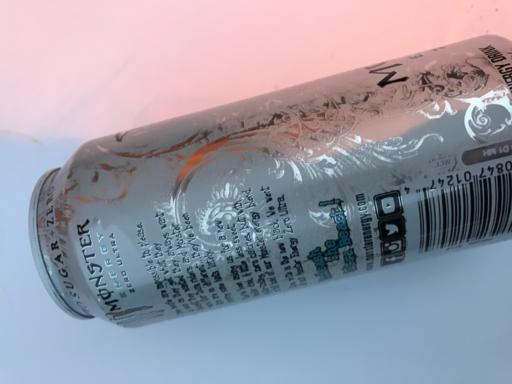
Waste category: metal